Willème

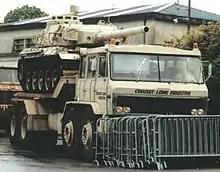
Willème PRP T40 rigid tank transporter at Musée des Blindés, France.

In the post-war years, Willème specialized in large lorries and tractors, and special duty trucks such as heavy haulage ballast tractors.